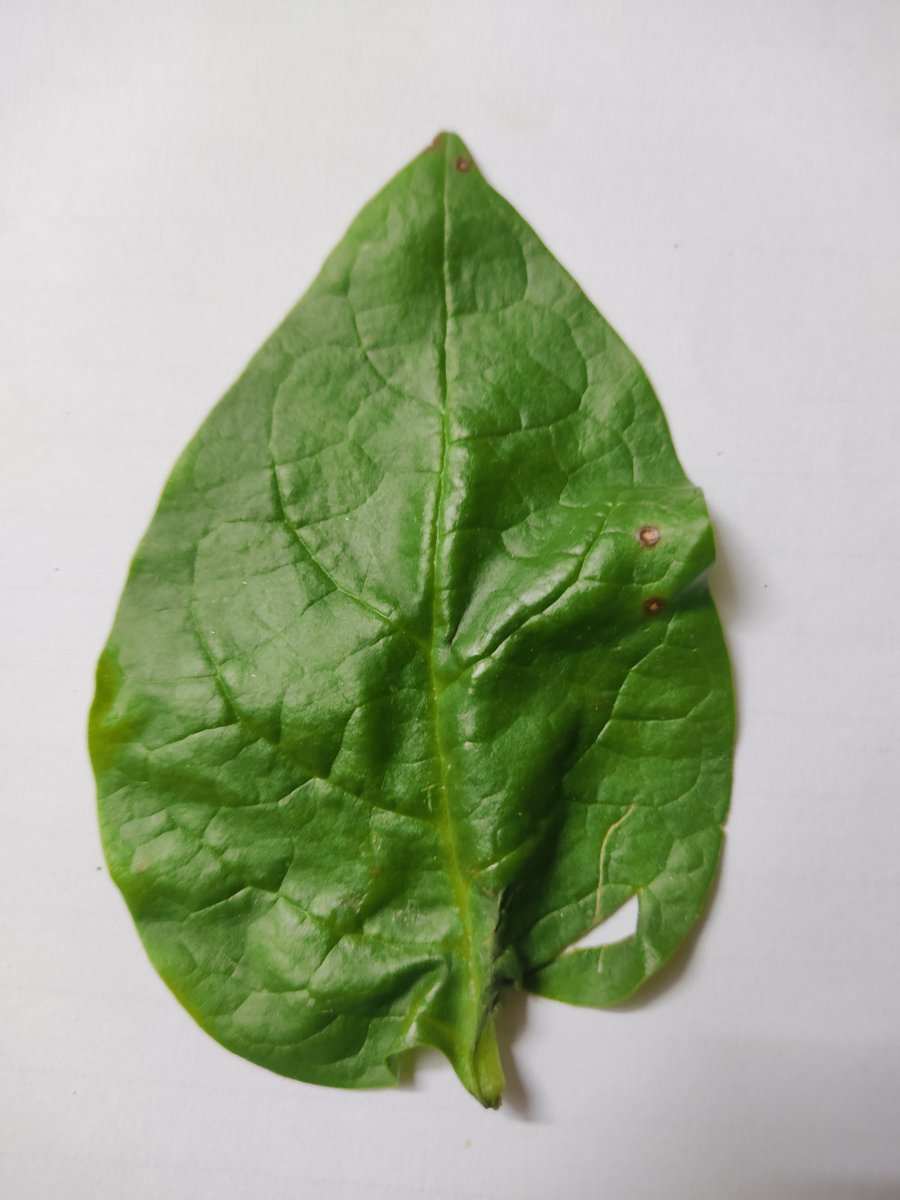
Label: Bacterial-Spot